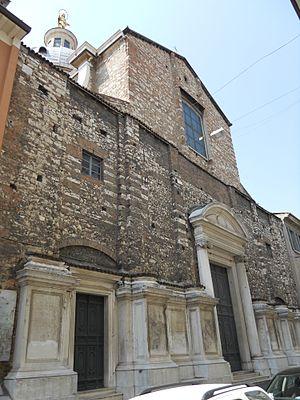
Giovanni Battista Montini, né le 26 septembre 1897 à Concesio, près de Brescia en Italie, et mort le 6 août 1978 à Castel Gandolfo, est un prélat catholique italien, élu pape le 21 juin 1963 sous le nom de Paul VI. En qualité d'évêque de Rome, il est le 262ᵉ pape de l'Église catholique, et son pontificat s'étend de 1963 à sa mort en 1978.